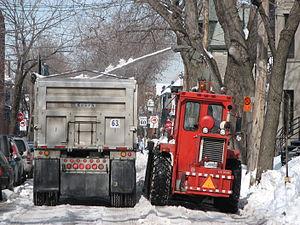
Avec une durée de près de cinq mois, l'hiver canadien est une composante incontournable de l'art de vivre au Québec.
Le réseau routier de la ville de Montréal comprend 4 100 km de voies de circulation, 6 550 kilomètres de trottoirs, 450 km de pistes cyclables et 200 km d’autoroutes. L’histoire, la géographie, le climat et certains éléments culturels donnent à ce réseau des caractéristiques propres.